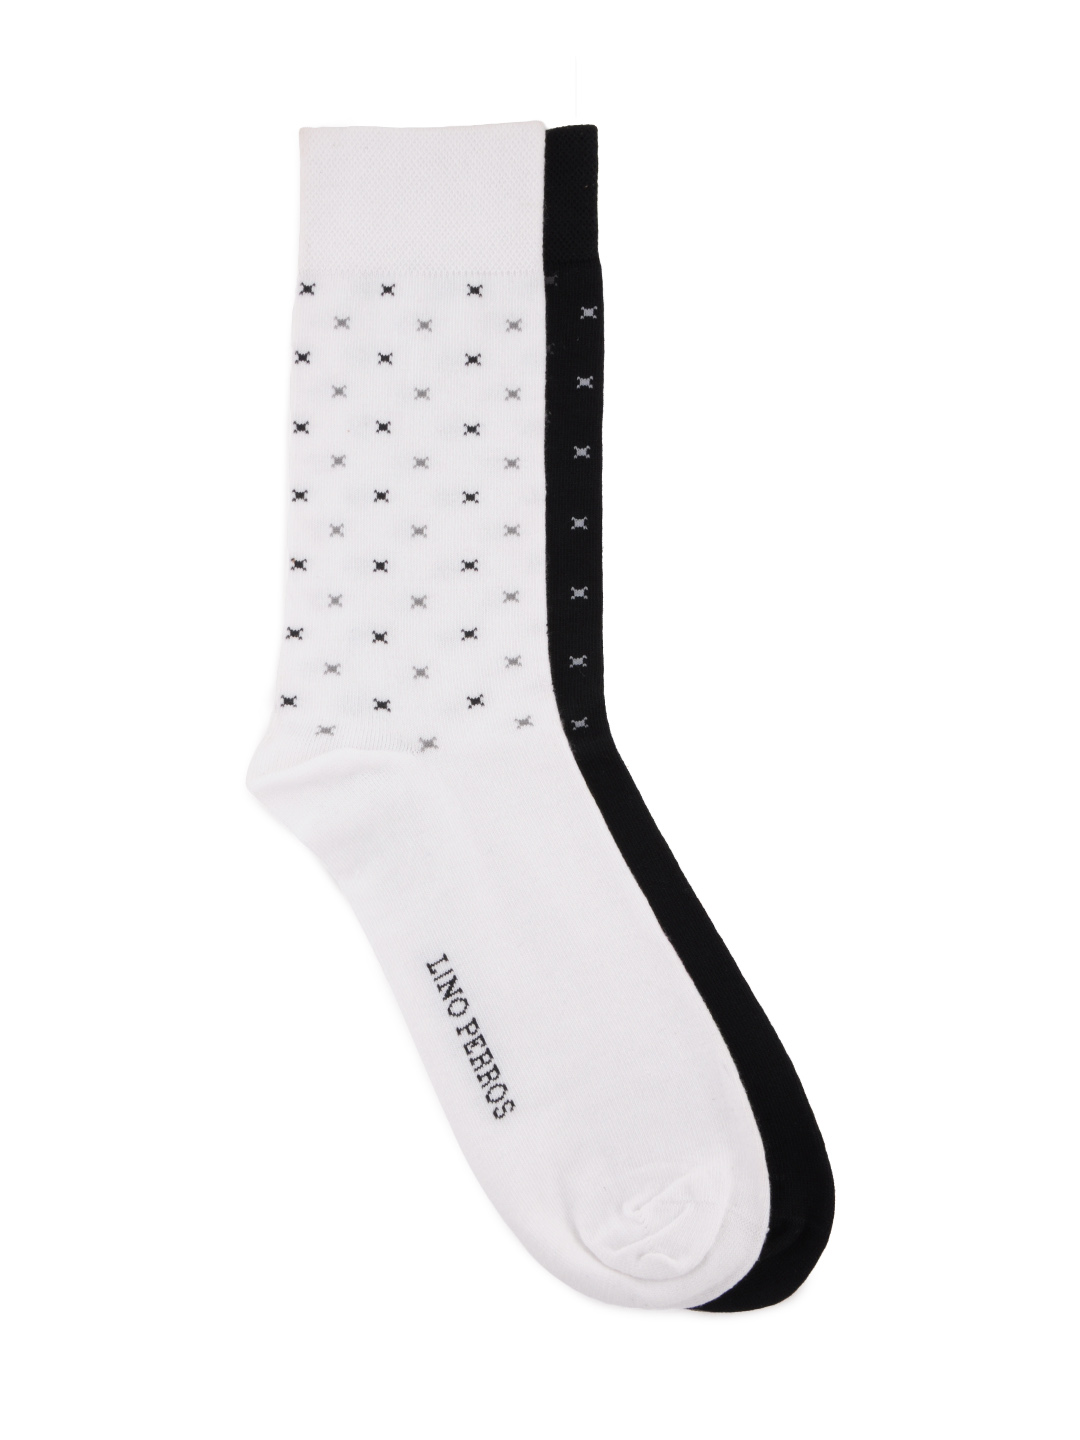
Lino Perros Men Pack of 2 Socks
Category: Accessories / Socks / Socks
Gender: Men
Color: Black
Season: Summer 2012
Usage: Casual